Vehicle registration plates of the Republic of Ireland

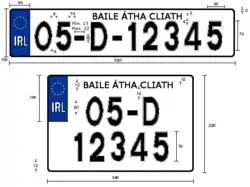
Illustration of Irish number plate specifications (1987–2012)

The YY format was used between 1987 and 2012. This format displayed the last two digits of the year the car was registered. For example, the 12,345th car registered in Dublin in 2001 would display 01-D-12345.